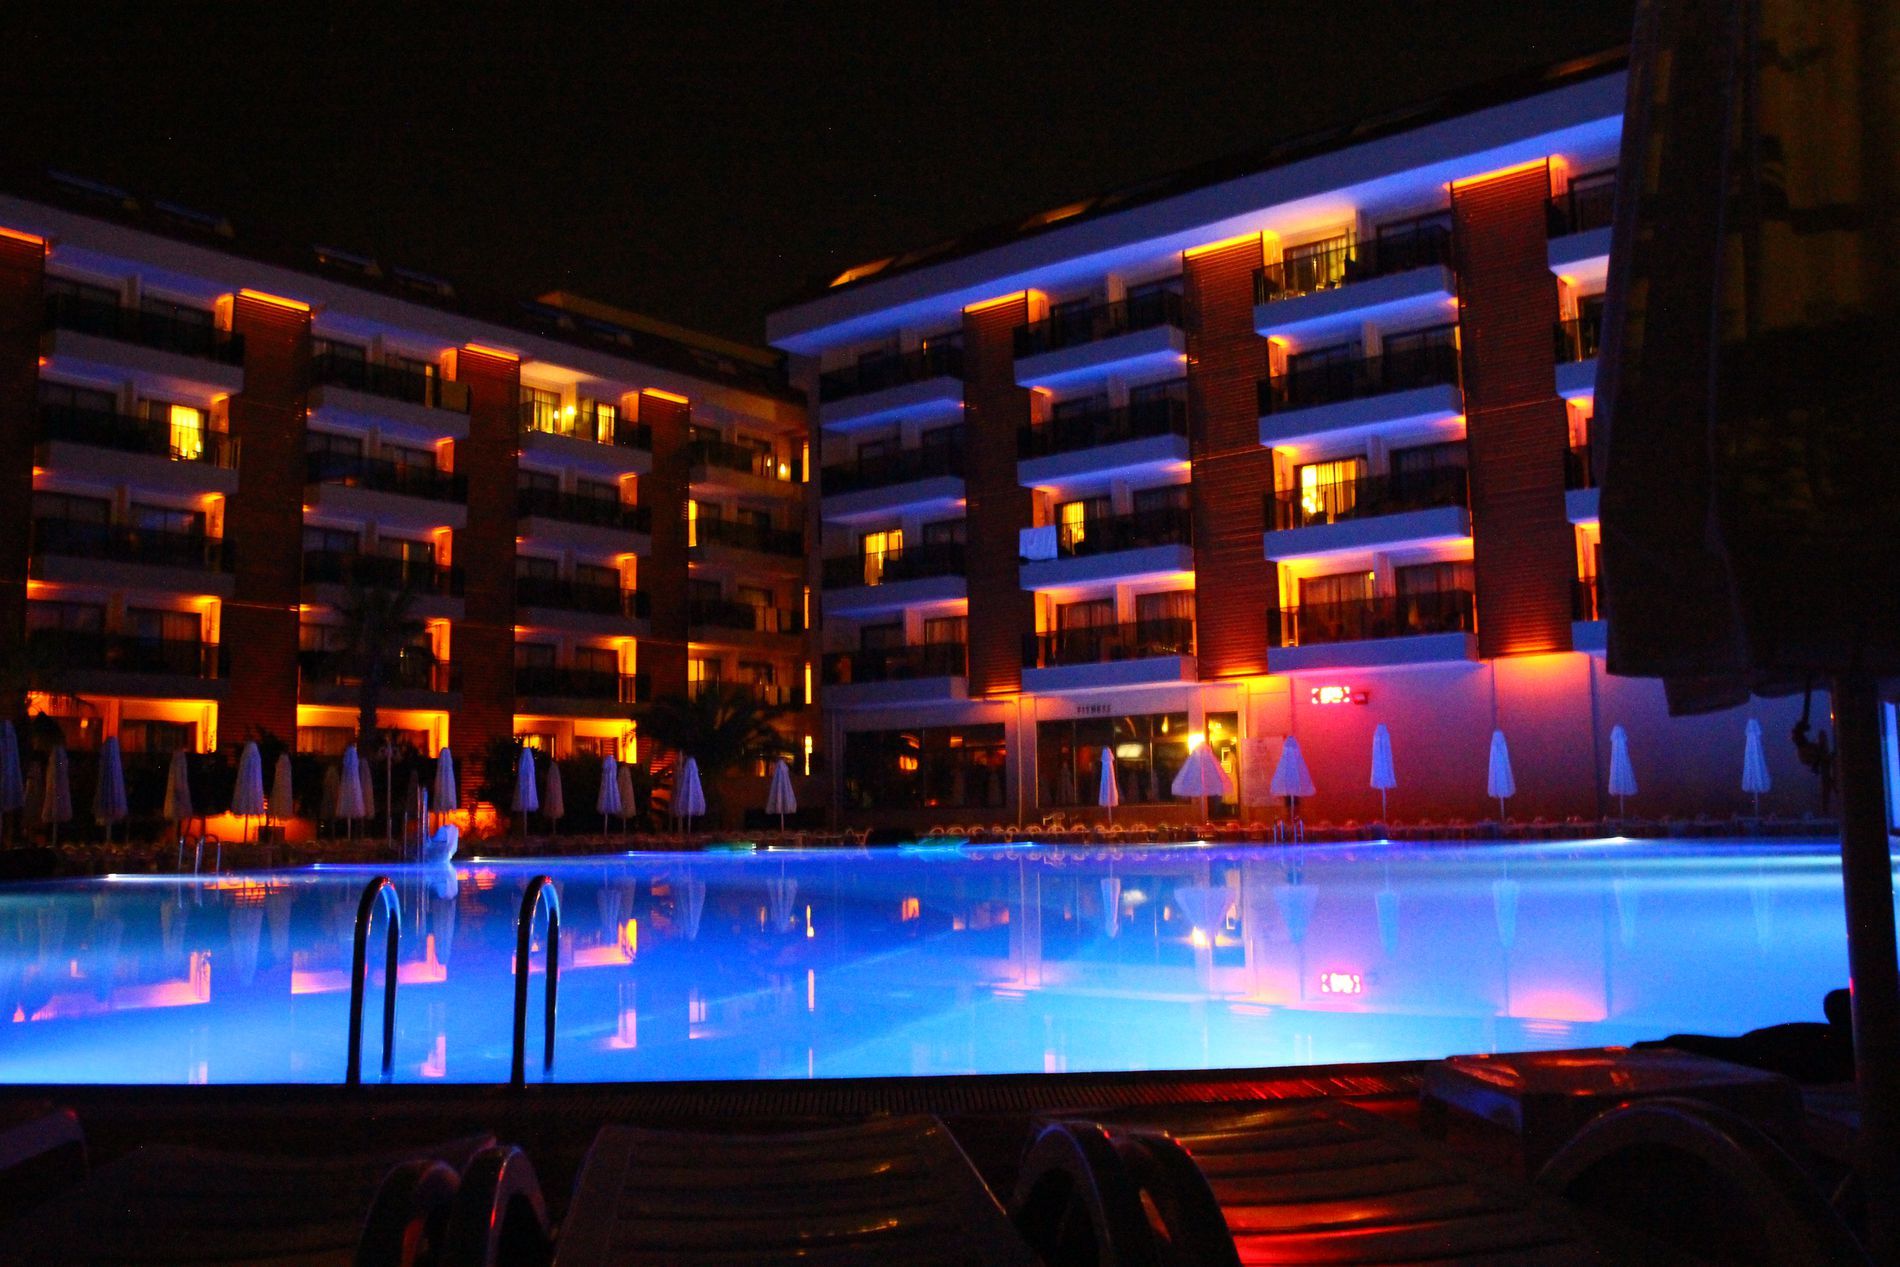
Serene Night
A nighttime shot of a luxurious resort with warm orange and blue lighting reflecting on the pool water, creating a calm and elegant scene
Low and wide-angle shot
The reflecting pool and the hotel's warm lighting are highlighted. At night, the resort sparkles with orange and blue lights that adorn the terraces, casting a stunning reflection on the water's surface, adding a sense of tranquility and luxury.
Labels: Architecture, Building, Hotel, Resort, Urban, City, Pool, Swimming Pool, Water, Metropolis, Lighting, High Rise, Club, Condo, Housing, Pool Ladders, Umbrella, Sky, Poolside Chairs
Camera: Canon Canon EOS REBEL T3i
Lens: 18.0 - 250.0 mm, Sigma 18-250mm f/3.5-6.3 DC OS HSM
Aperture: F5.6
Exposure: 0.3 sec
ISO: 6400
Focal length: 18.0 mm